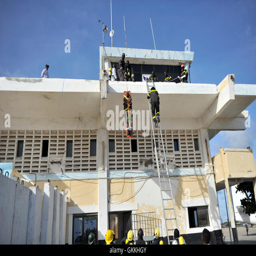
a mock victim is brought down from a building during a joint firefighters in a drill conducted